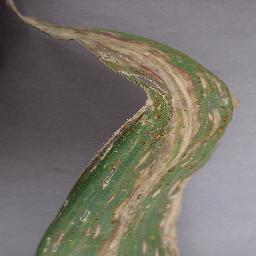
Label: Corn_(Maize)___Gray_Leaf_Spot_(Cercospora)